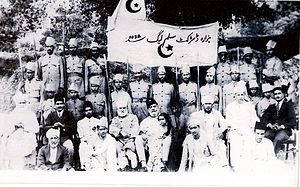
All India Muslim League
All India Muslim League i 1938
All India Muslim League var et politisk parti, der blev grundlagt i Britisk Indien i 1906. Ved Indiens deling i 1947 var partiet drivkraften bag skabelsen af Pakistan, som en muslimsk stat. Efter delingen af Britisk Indien i to selvstændige stater, forblev All India Muslim League aktivt i såvel Paktistan som i Indien.